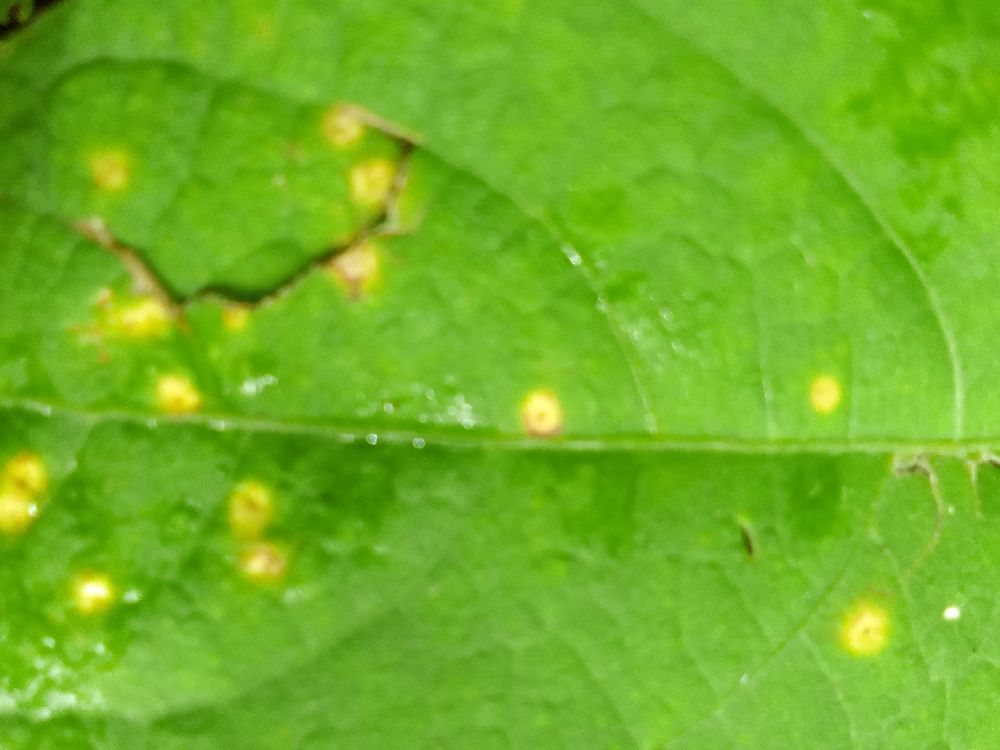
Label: rust